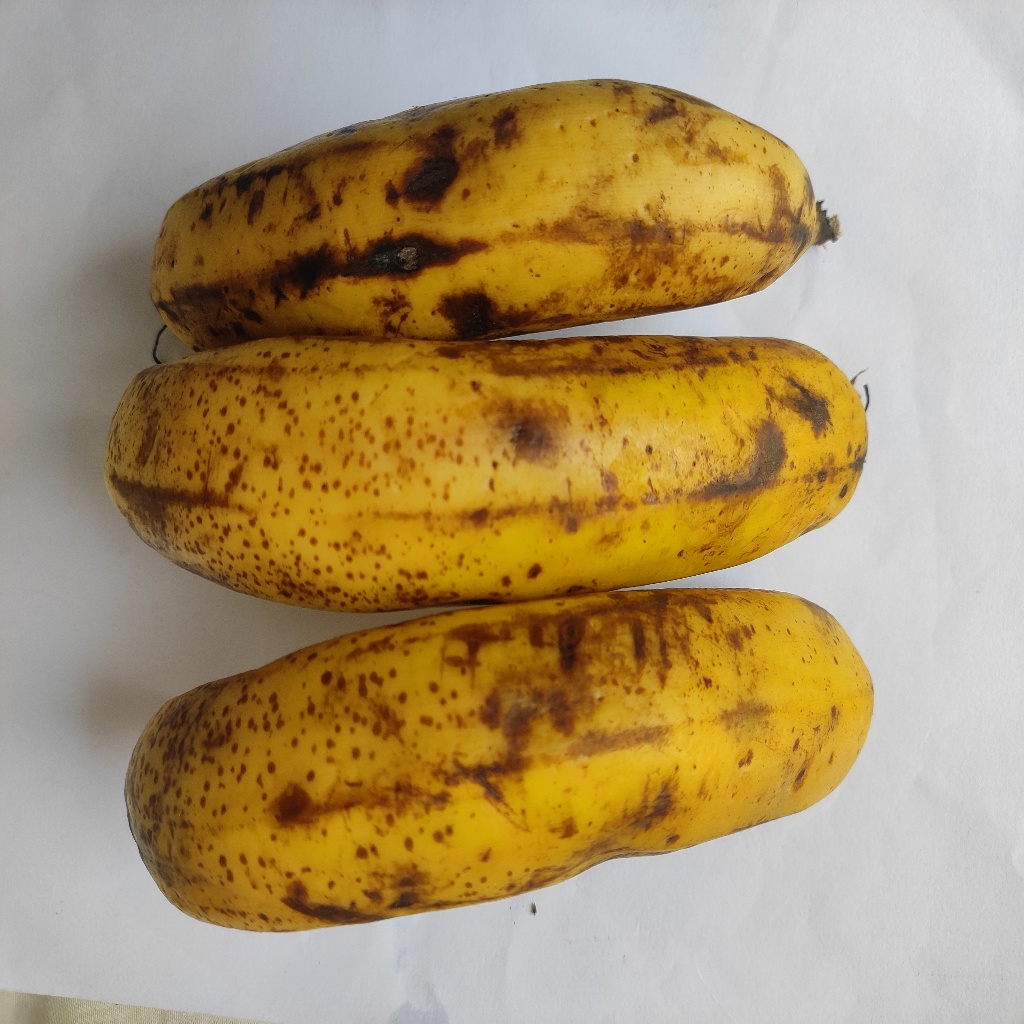
Crop: banana
Quality class: Class_B